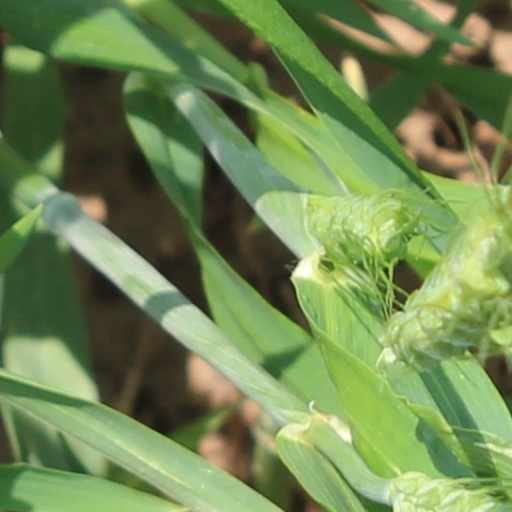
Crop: wheat